Backlash (2006)

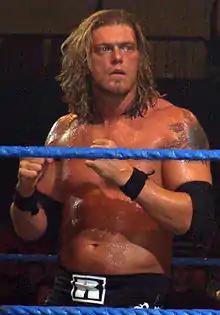
Edge, who competed in the triple threat match for the WWE Championship.

The main event was a triple threat match for the WWE Championship between John Cena, Triple H, and Edge. The buildup to the match began when Triple H lost the Royal Rumble match, a multi-competitor match type in which wrestlers are eliminated until one is left and declared winner but participated in the 2006 Road to WrestleMania Tournament, where the winner would become the number-one contender to the WWE Championship at WrestleMania. Triple H won the tournament. Cena defeated Triple H at WrestleMania to retain the title after forcing him to submit to the STFU, a move in which the wrestler wraps his arm around the neck of the opponent in a sleeper hold instead of pulling back on the head of the opponent. The next night on "Raw", one of WWE's primary television programs, Triple H demanded another shot at the WWE Championship, but Edge and Lita (Edge's girlfriend) interrupted Triple H's segment. Edge said that he became WWE Champion at New Year's Revolution when he cashed in his Money in the Bank title shot, that he won at WrestleMania 21, and defeating Cena at the event, after Cena had defeated five other men in an Elimination Chamber match, a match featuring wrestlers fighting in a ring surrounded by a steel structure of chain and girders. Cena, however, reclaimed the Championship at the 2006 Royal Rumble, when he defeated Edge. Edge claimed that it was time for a new opponent for the WWE Championship, after stating that at WrestleMania, Triple H lost his opportunity when he lost to Cena. All three men had a series of handicap matches, a match consisting of one team of wrestlers facing off against a team of wrestlers with numerical superiority such as three against two, or two against one leading up to Backlash with Triple H pinning Cena after a Pedigree, Cena forcing Edge to submit to the STFU, and Edge pinning Triple H after a Spear on Triple H. It was then announced that Cena would defend the WWE Championship in a Triple Threat match against Triple H and Edge at Backlash.